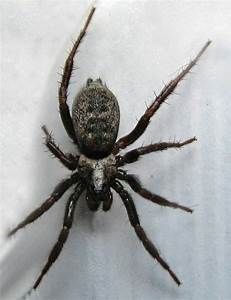
Label: spider